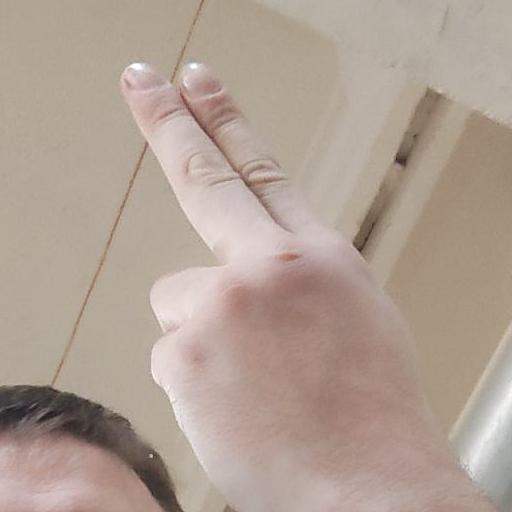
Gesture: two_up_inverted